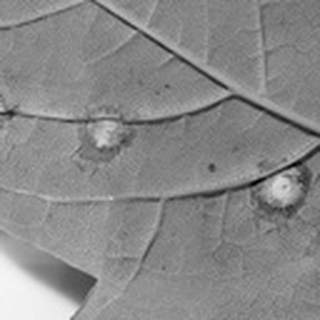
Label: cotton_target_spot